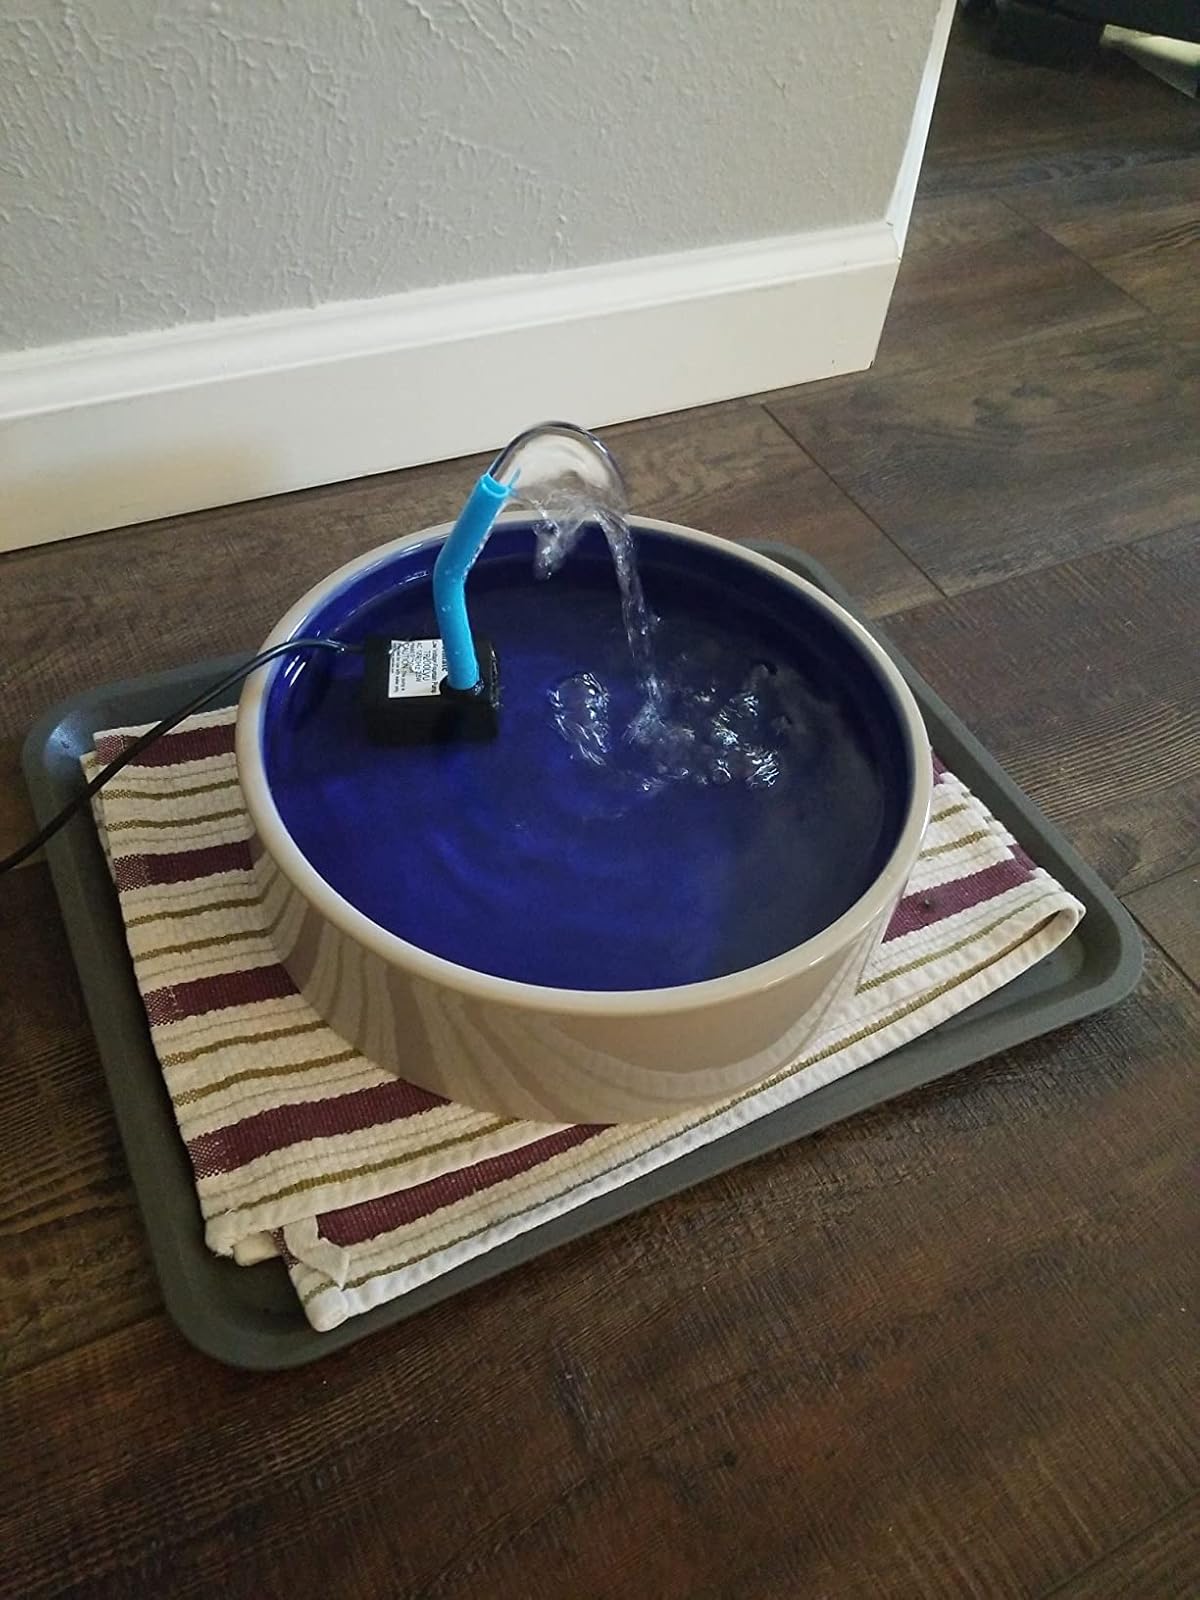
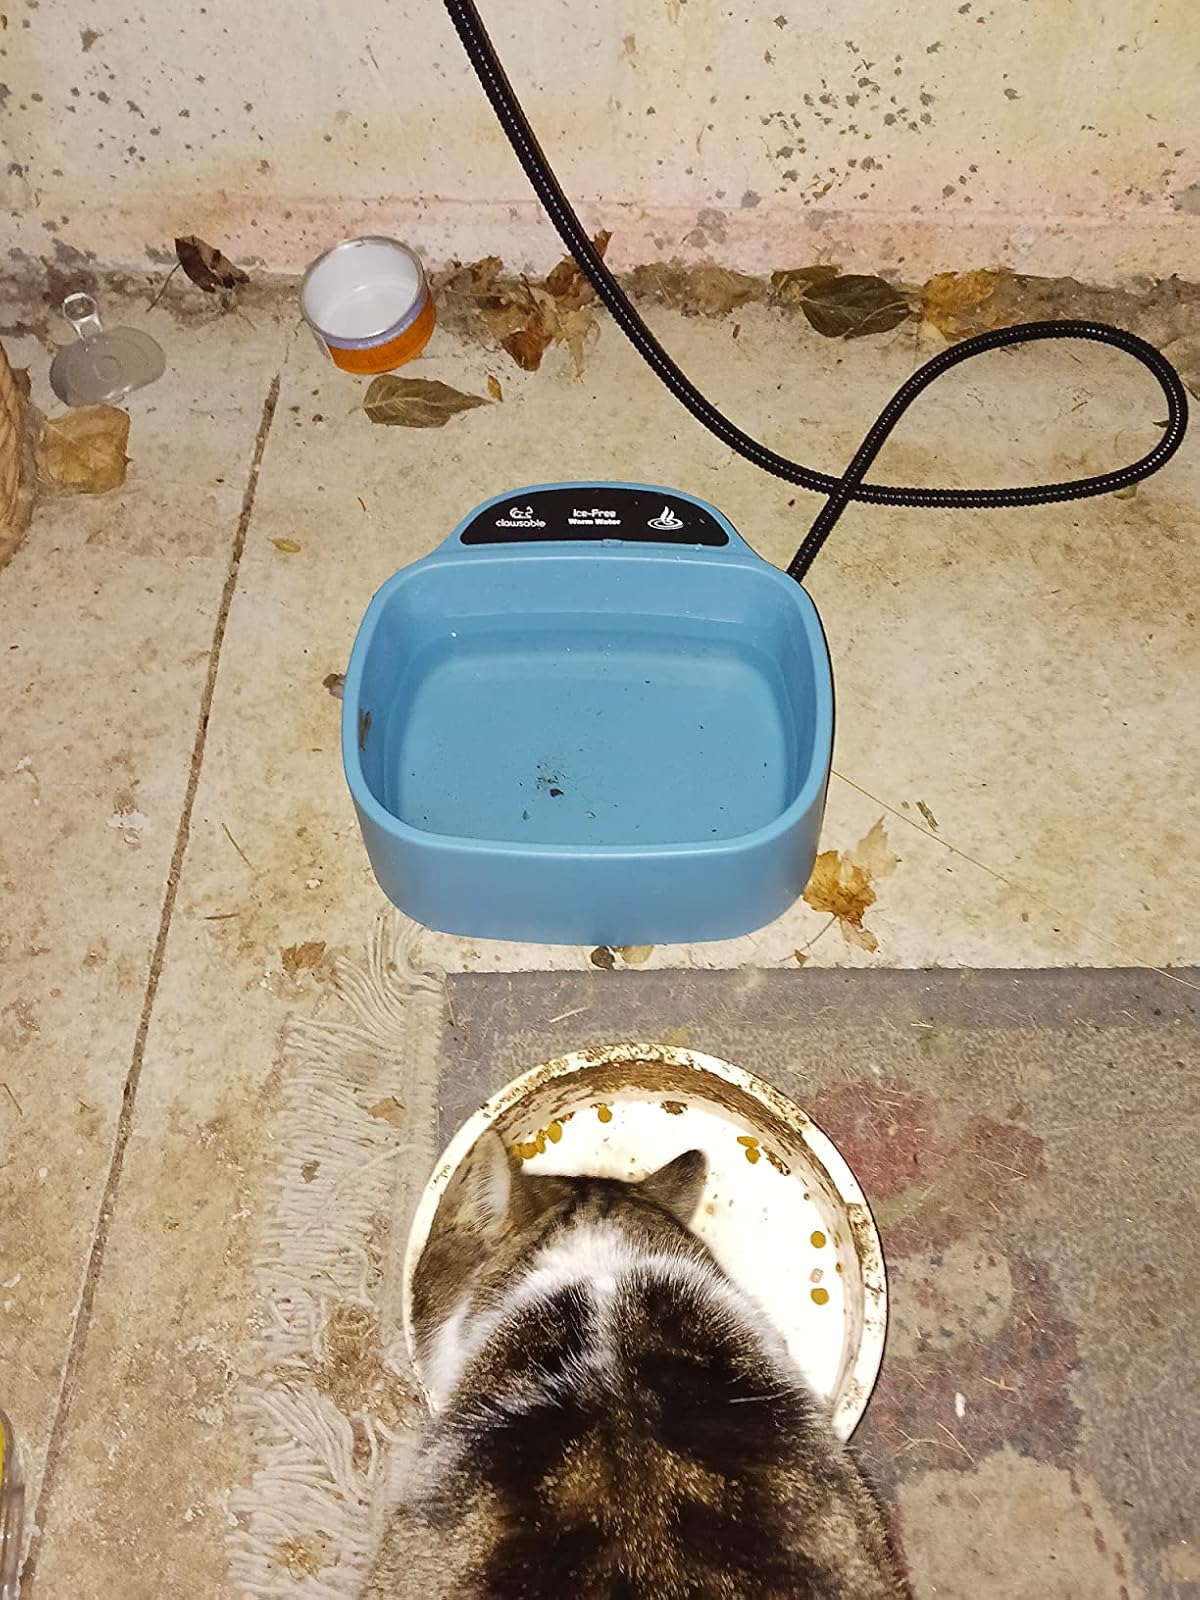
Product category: items_bowl
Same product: no